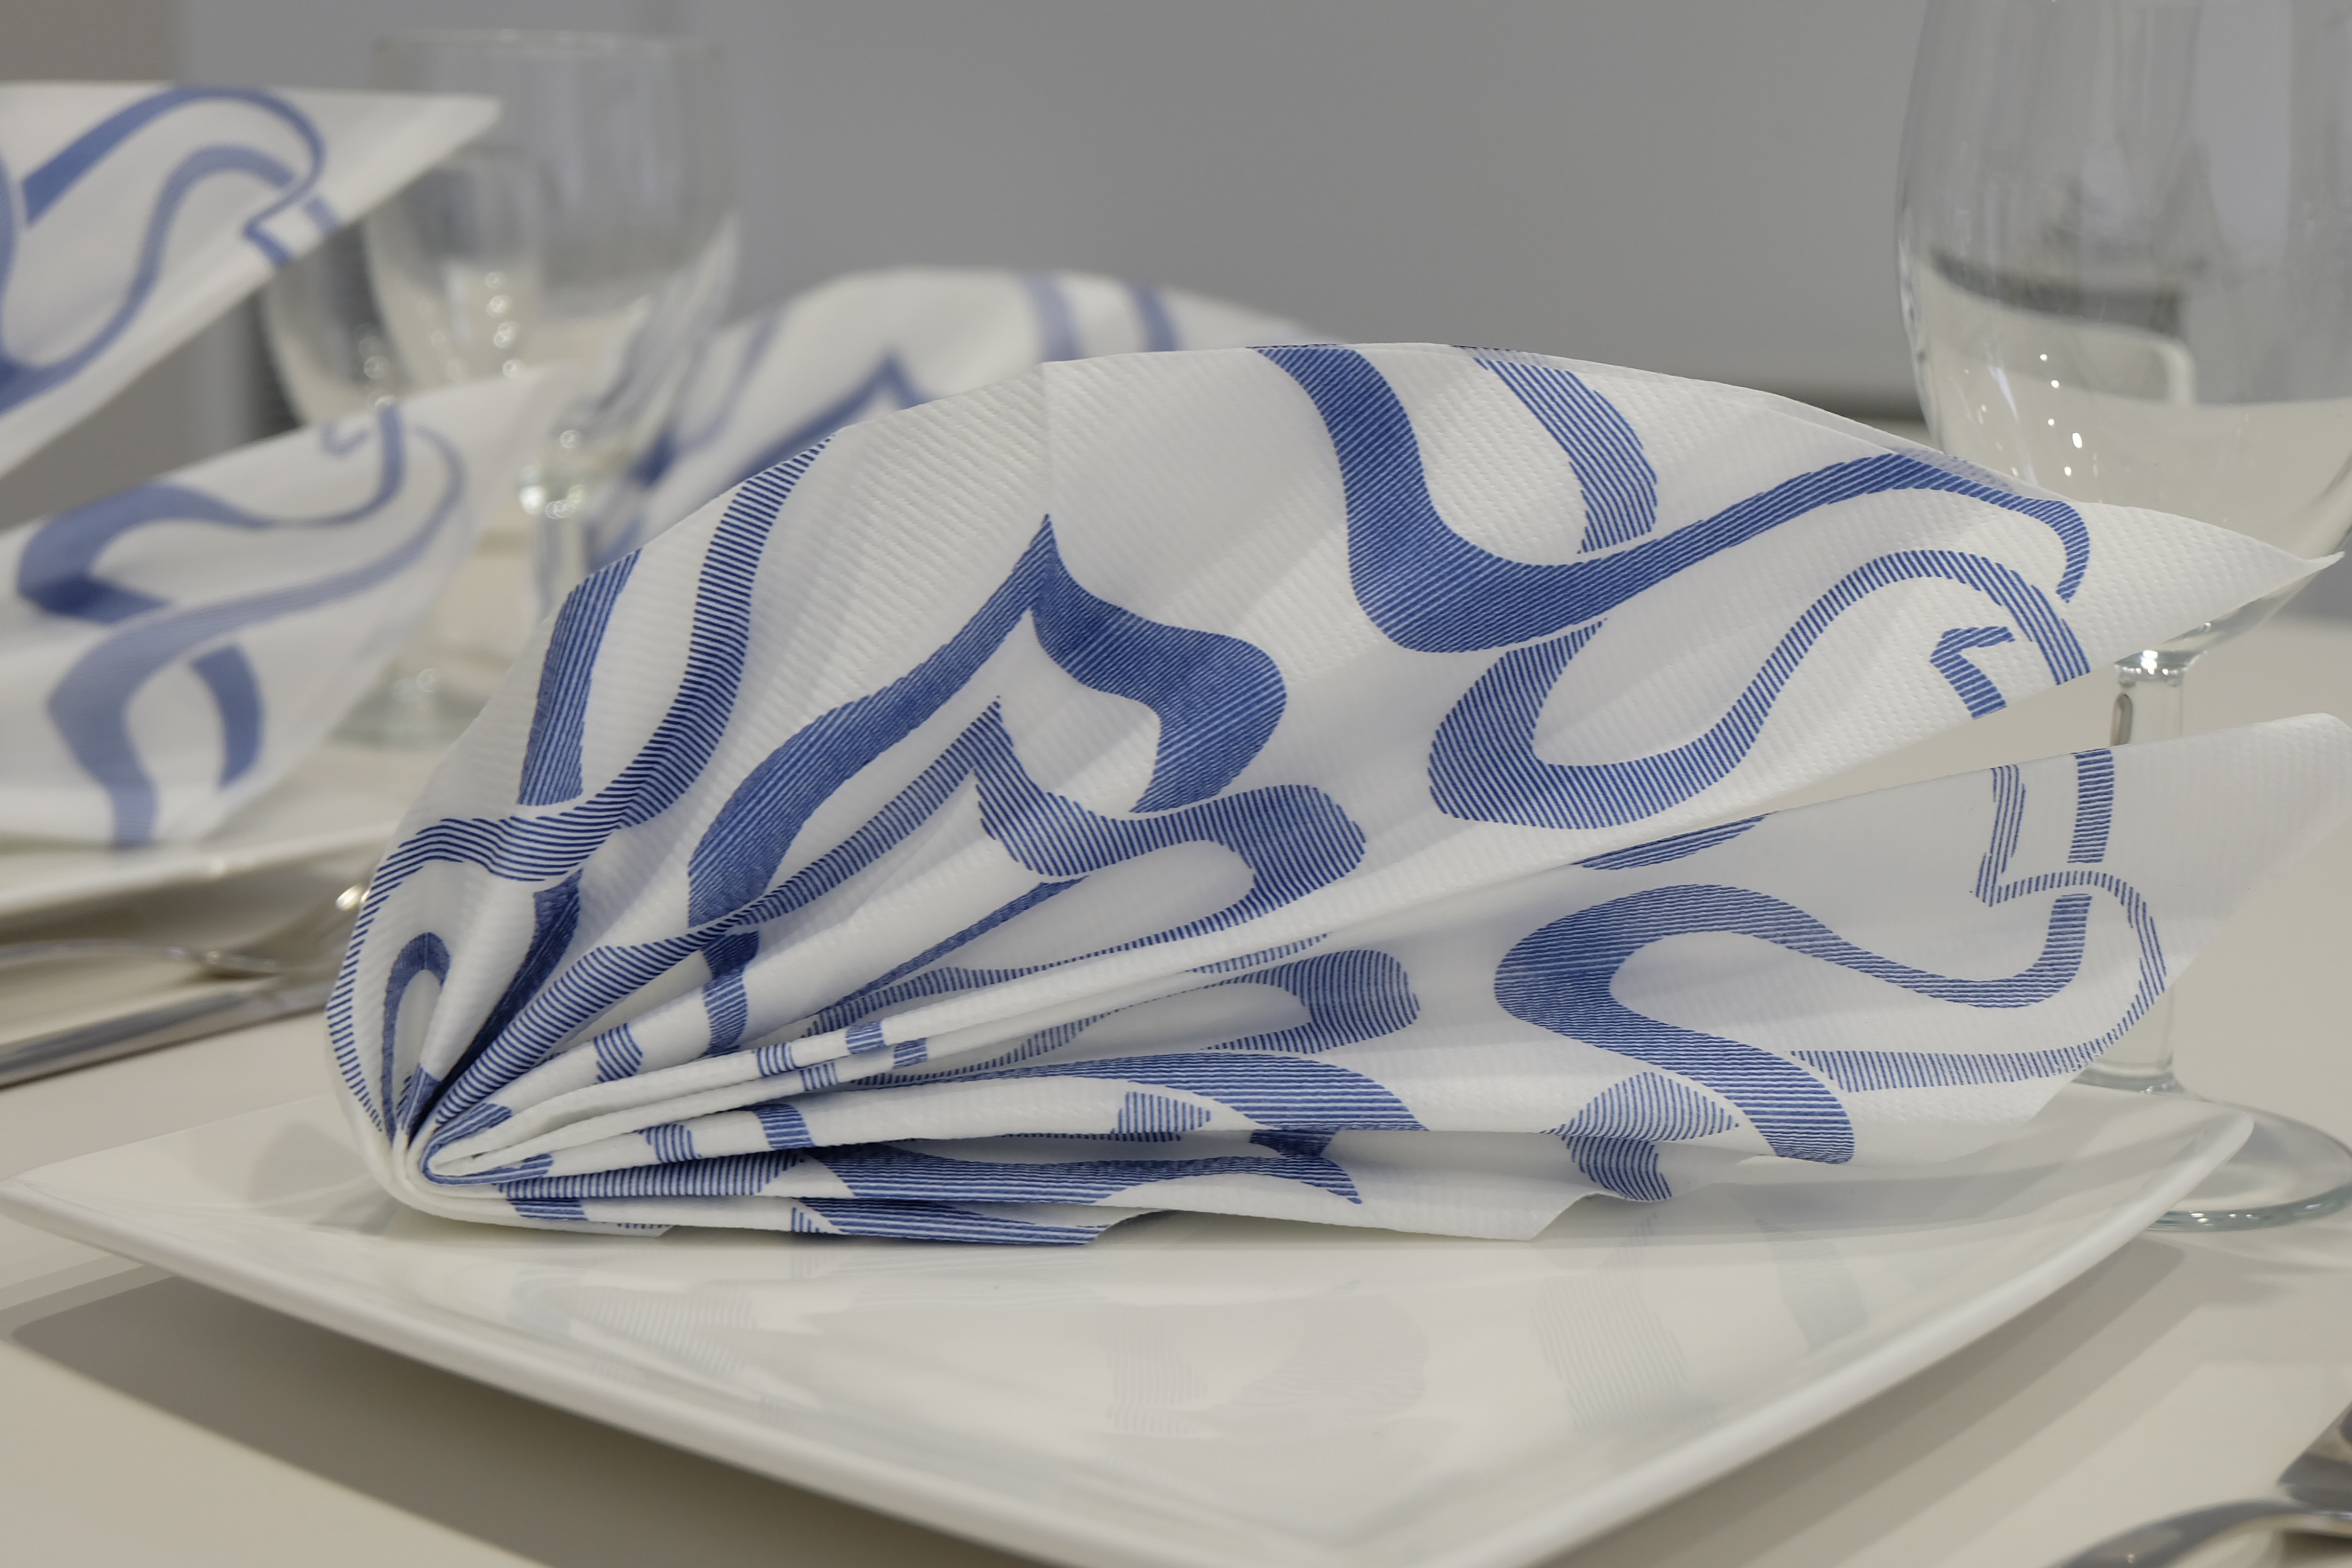
table, white, vintage, glass, pattern, ceramic, blue, material, napkin, tablecloth, textile, art, design, porcelain, restaurants, table decoration, dishware, non woven, folding napkins, blue and white porcelain